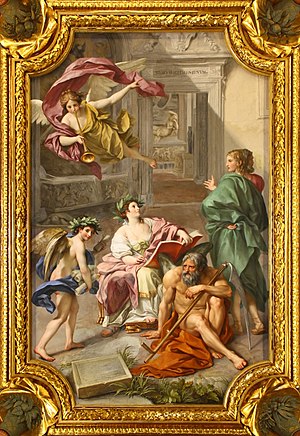
Anton Rafael Mengs / Kendte værker
Anton Rafael Mengs var en tysk maler.